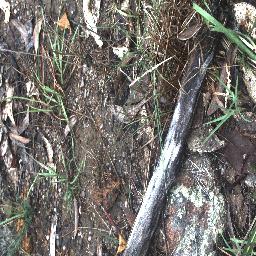
Label: negative